Nam Cheong Street

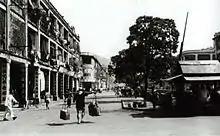
Nam Cheong Street in 1950.

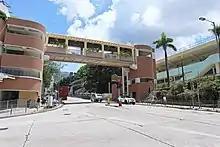
A pedestrian bridge on Nam Cheong Street linking to Shek Kip Mei Park

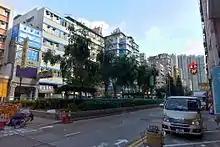
At Apliu Street

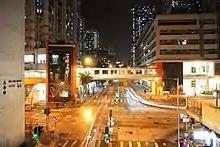
Shek Kip Mei Estate

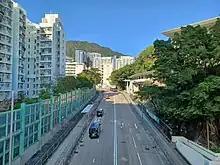
Pak Tin Estate

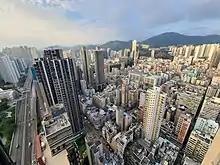
Overlook of Sham Shui Po from Nam Cheong Street

Nam Cheong Street is a street in Shek Kip Mei and Sham Shui Po, Sham Shui Po District, Kowloon, Hong Kong. It begins in the north at Lung Ping Road and Yan Ping Road in Shek Kip Mei and terminates in the south at Tung Chau Street and Boundary Street in Sham Shui Po.